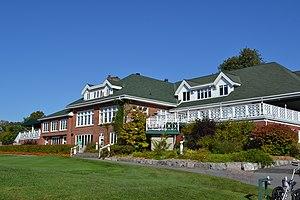
Face avant (partie droite) du chalet du Club-de-Golf-Rivermead, à Gatineau, Quebec
Cet article recense les lieux patrimoniaux de Gatineau inscrit au répertoire des lieux patrimoniaux du Canada, qu'ils soient de niveau provincial, fédéral ou municipal.